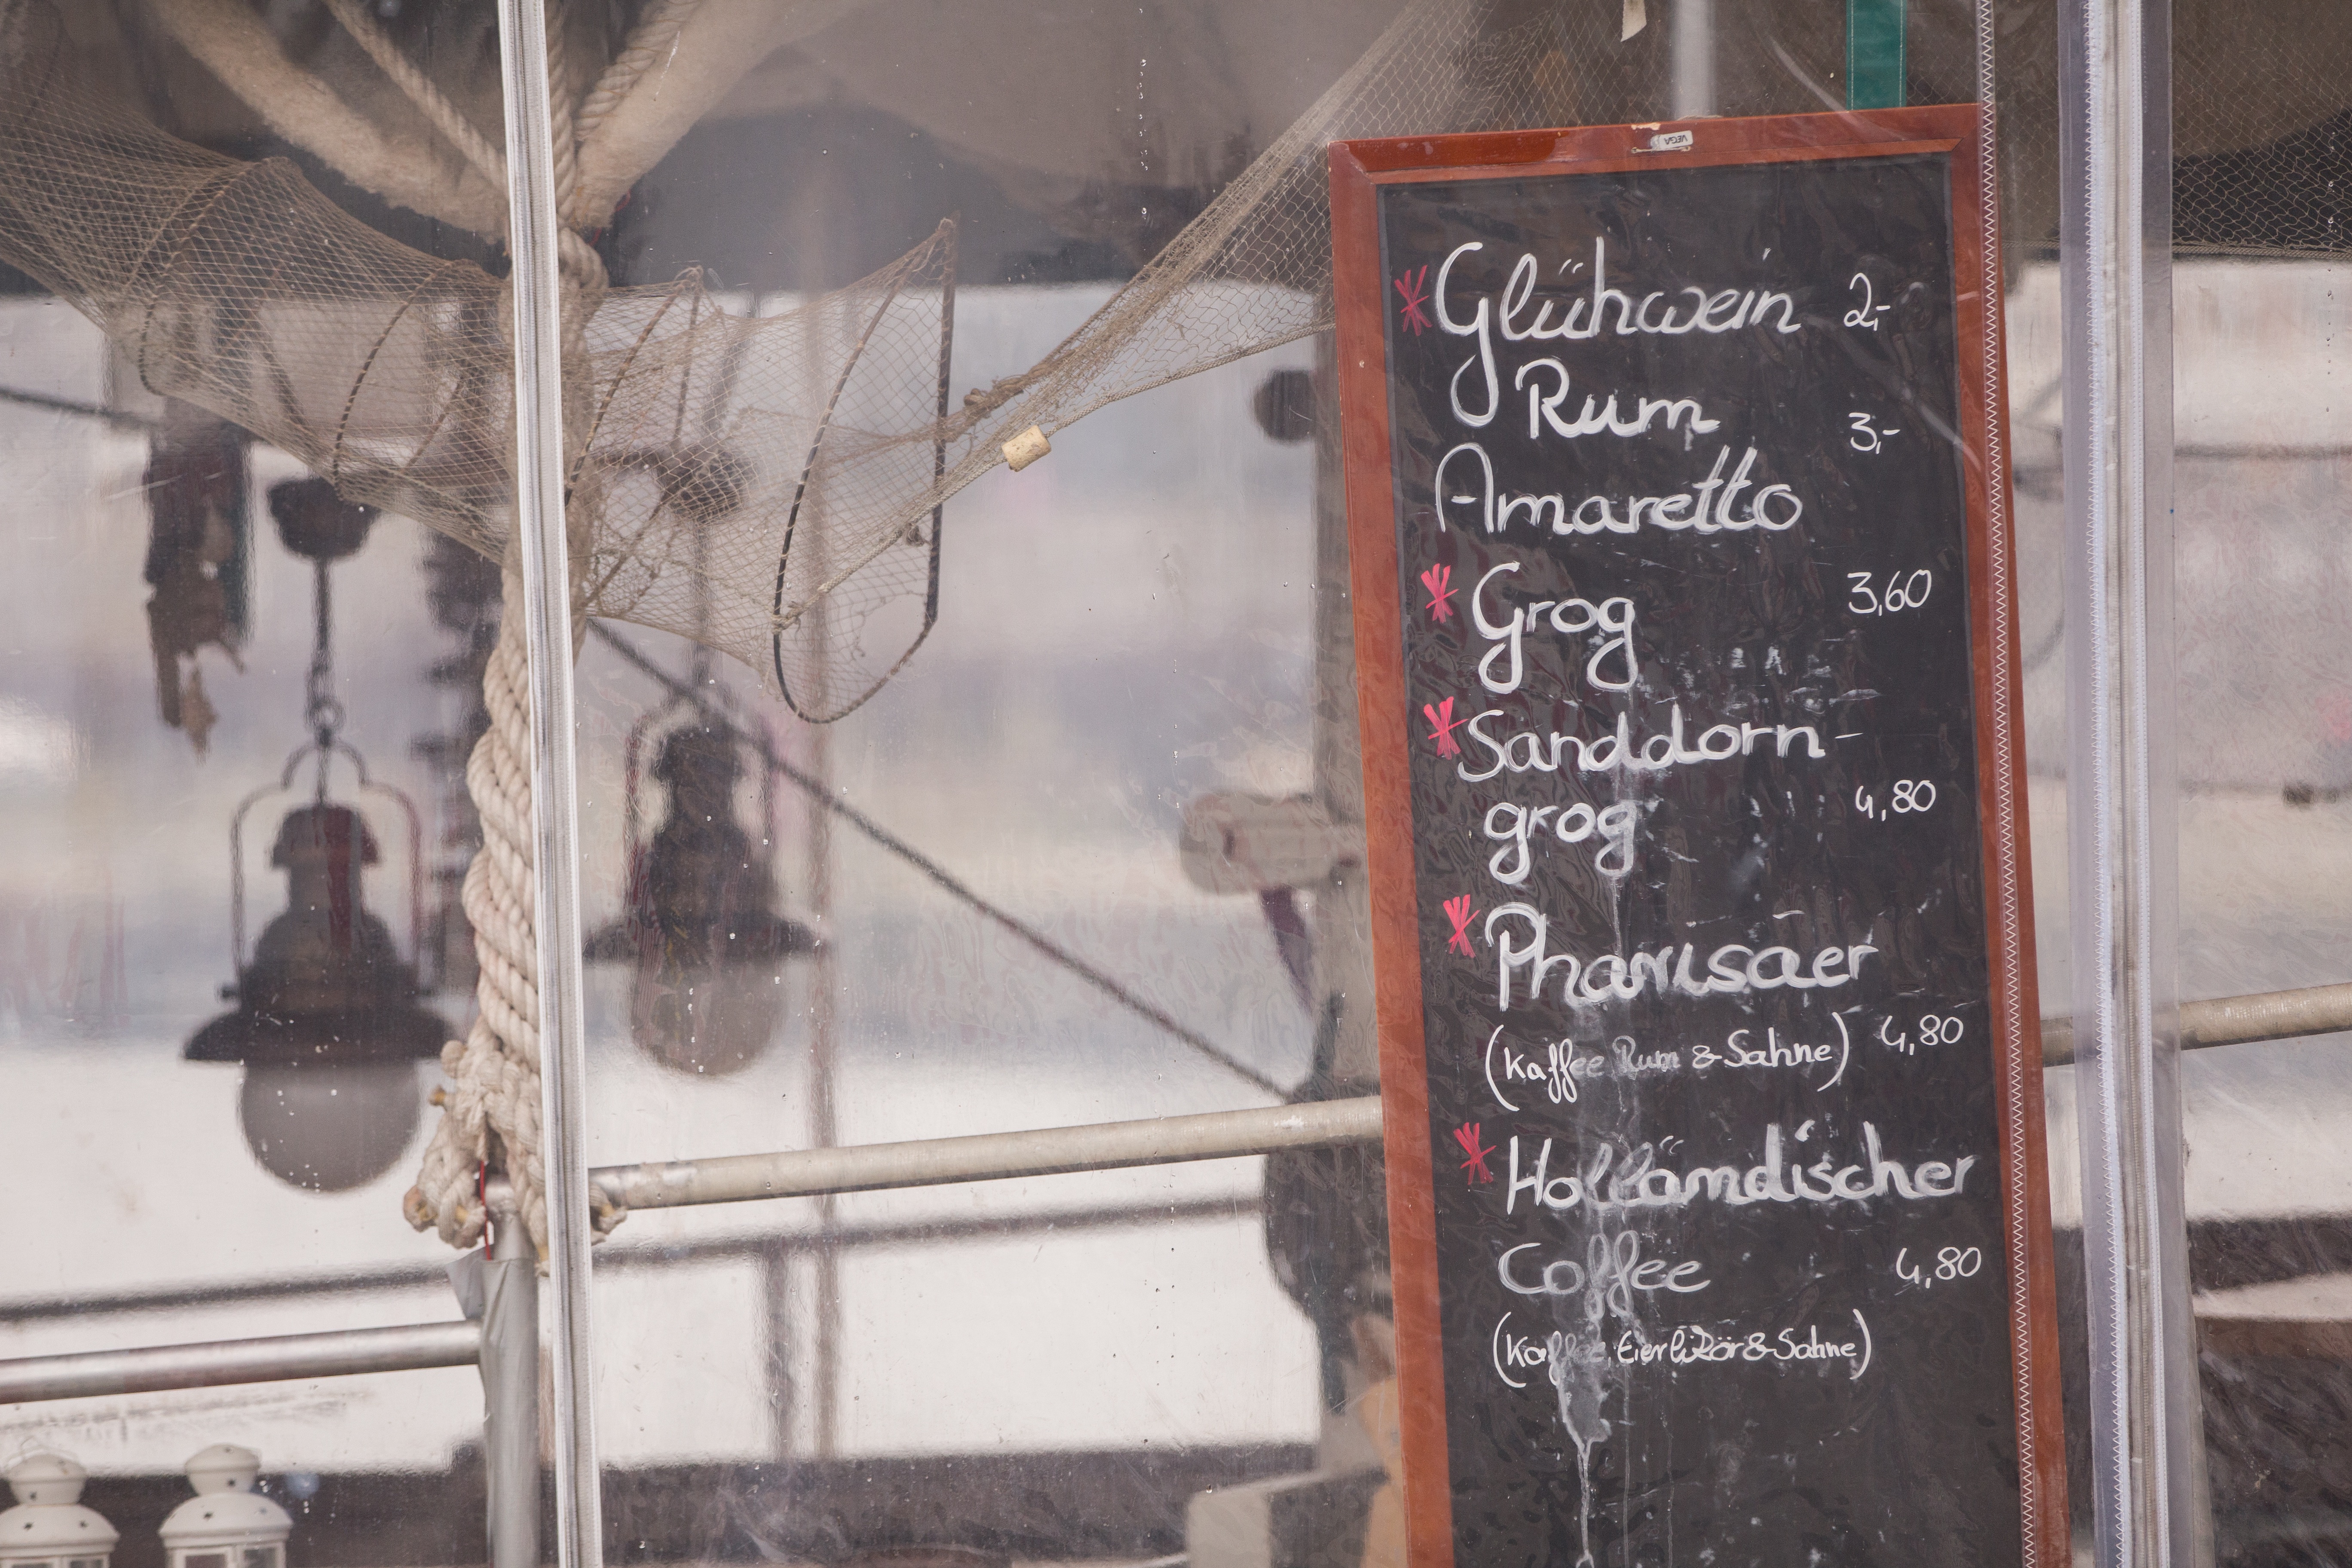
snow, sign, art